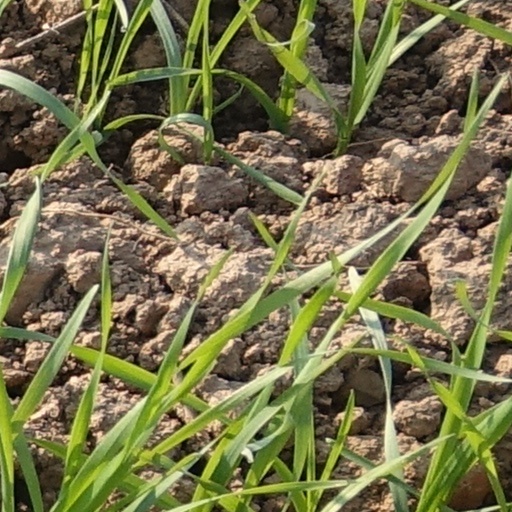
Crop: wheat